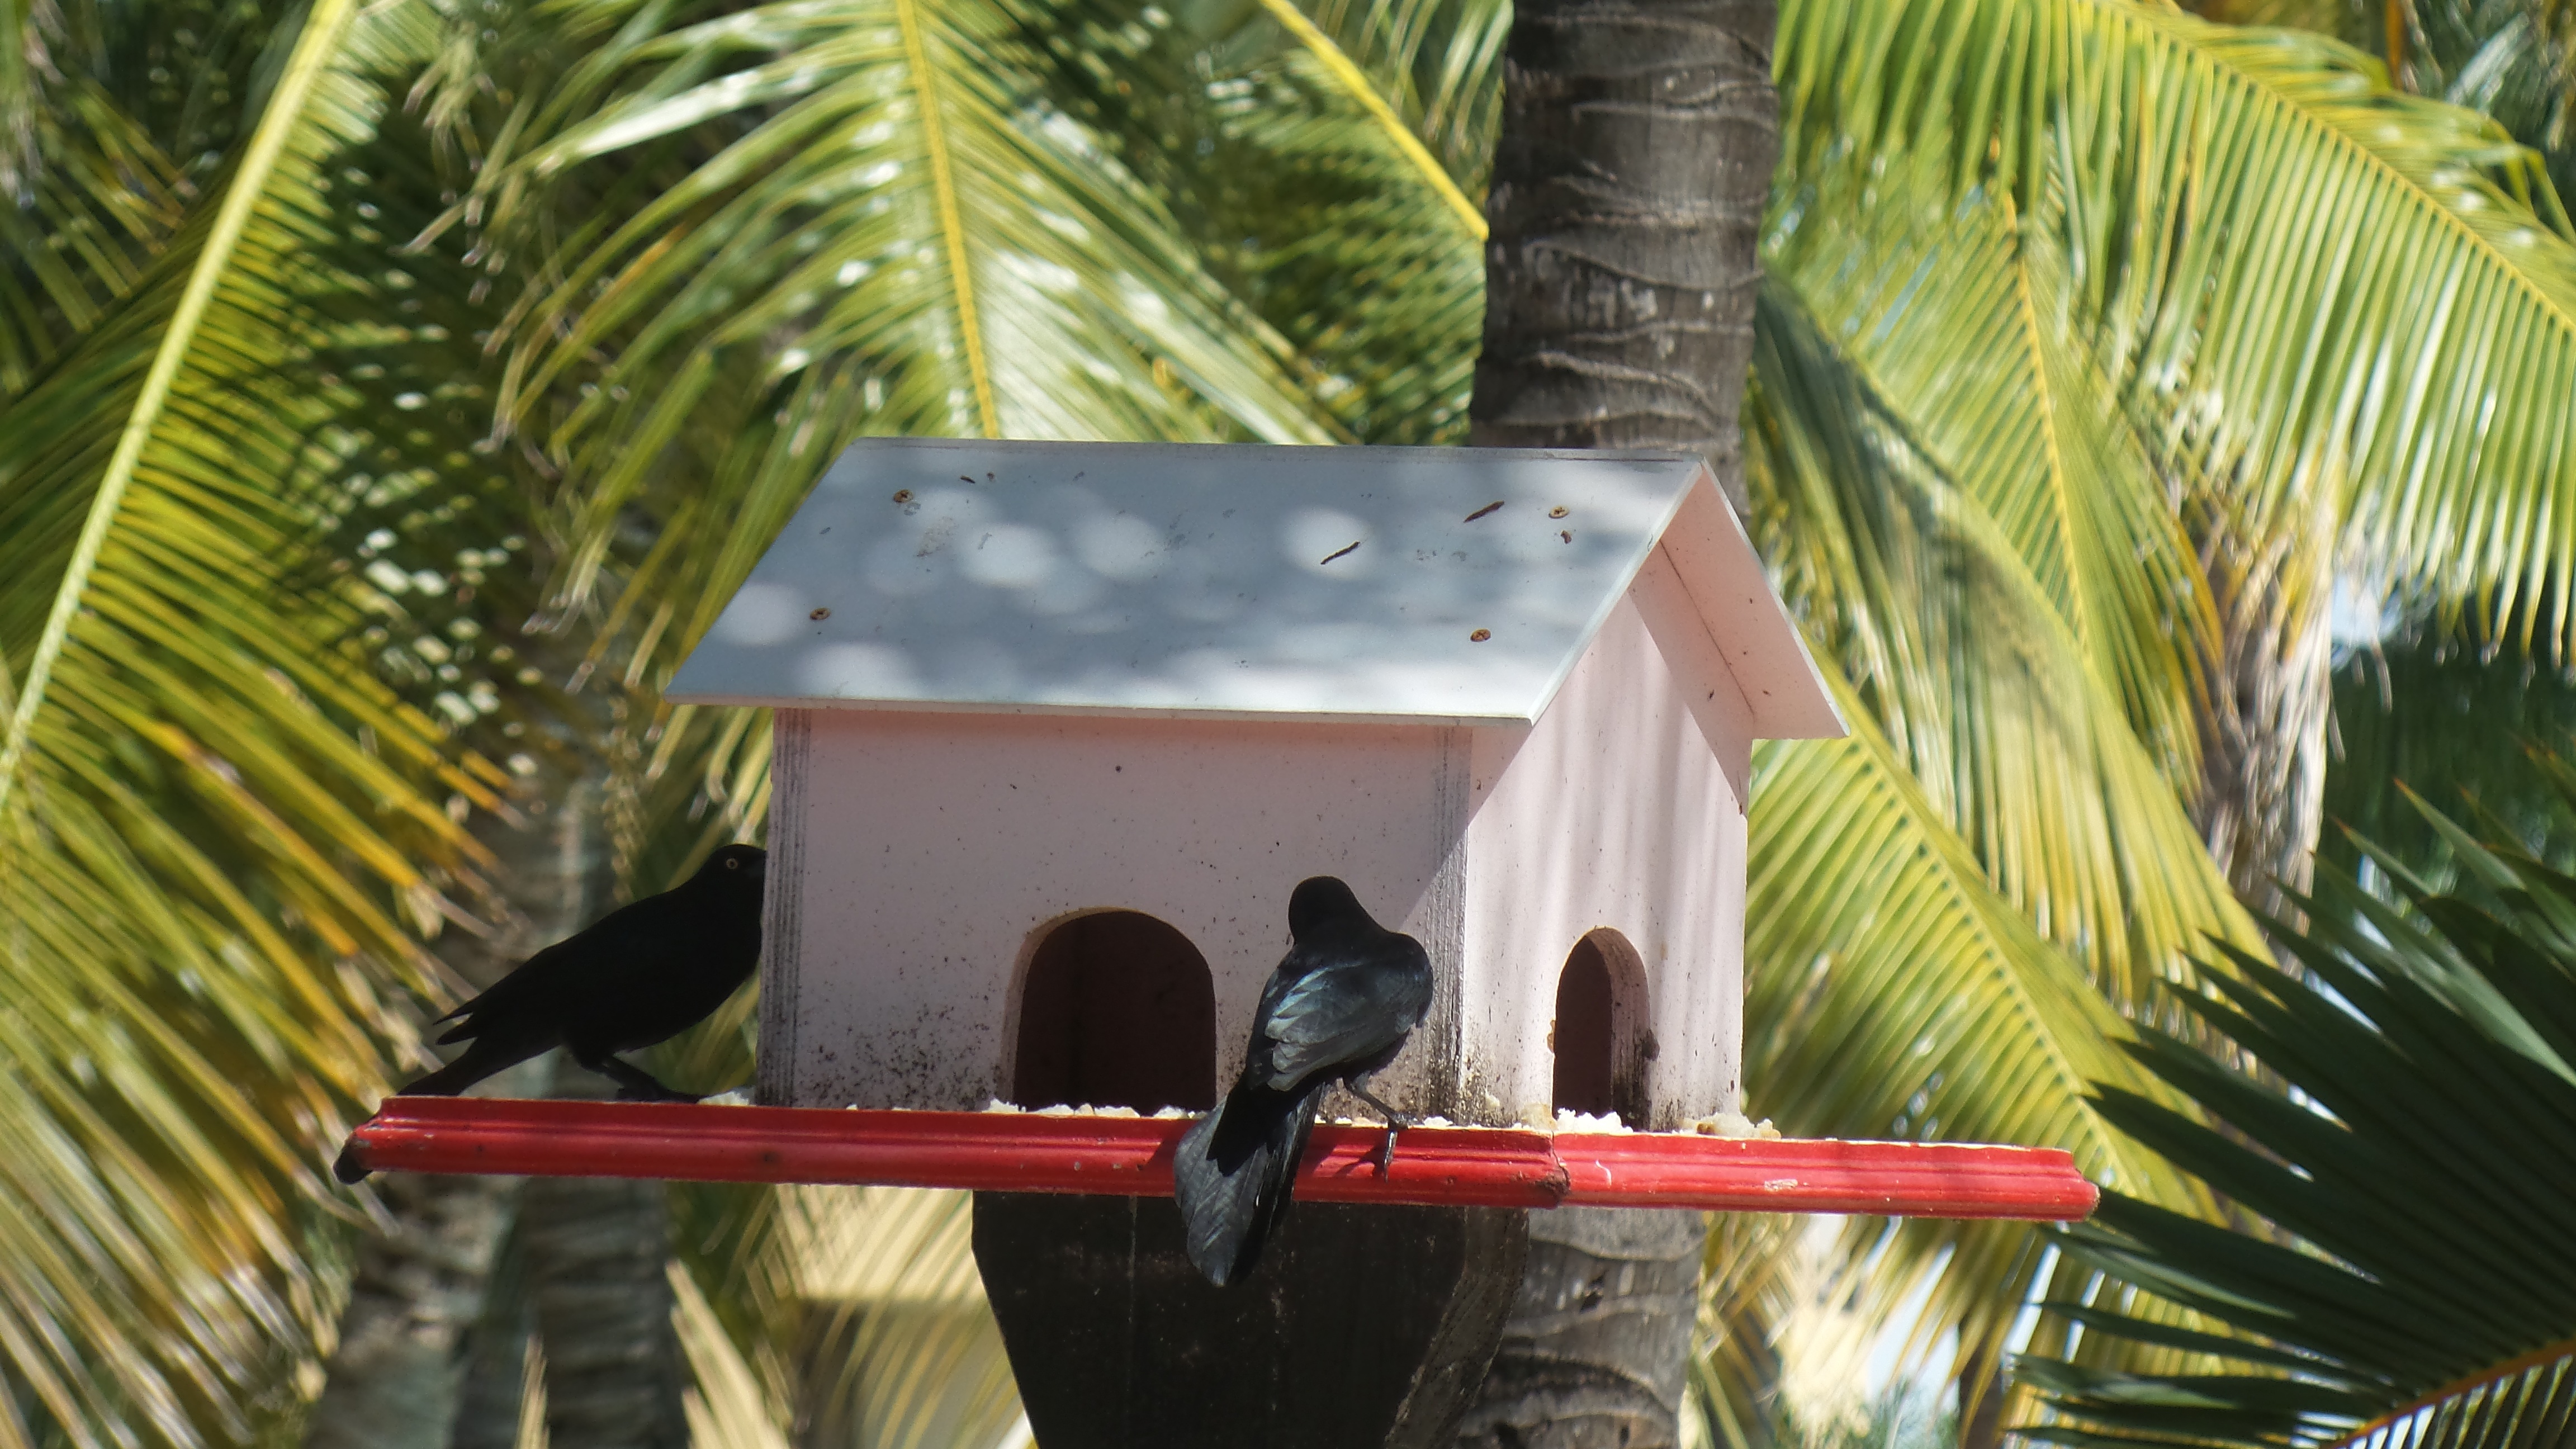
tree, nature, branch, bird, animal, wild, jungle, fauna, birds, arecales